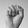
ASL letter: S